Treebeard

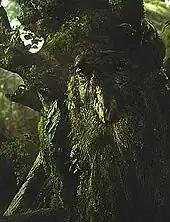
Treebeard (voiced by John Rhys-Davies) in Peter Jackson's ""

In Peter Jackson's films "" (2002) and "" (2003), Treebeard is a combination of a large animatronic model and a CGI construct; his voice is performed by John Rhys-Davies, who also portrays Gimli. Jackson's interpretation of Treebeard makes him far more suspicious of the Hobbits (as possible Orcs) than Tolkien does, and far more reluctant to go to war with Saruman until he sees the damage done to the forest.